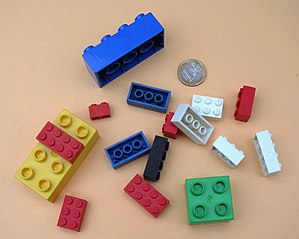
Duplo
Duploklodser sammen med almindelige LEGO klodser
Duplo er et legetøj for børn fra 0-5 år fremstillet af LEGO.